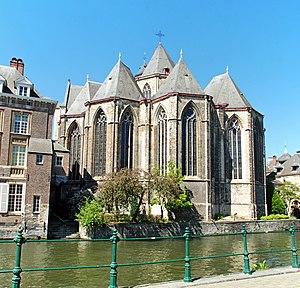
Belgique - Gand - église Saint-Michel - chevet This photo of immovable heritage has been taken in the Flemish Region
L'église Saint-Michel est un édifice religieux catholique de la ville de Gand, capitale de la province de Flandre-Orientale, en Belgique.